Paddlefish

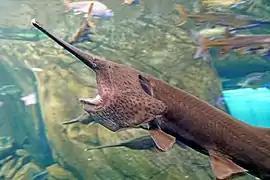
Closeup of the head, showing the presence of electrorecepting organs (ampullae of Lorenzini)

The largest Chinese paddlefish on record measured in length, and was estimated to weigh a few thousand pounds. They commonly reached and . Although the American paddlefish is one of the largest freshwater fishes in North America, their recorded lengths and weights fell short in comparison to the larger Chinese paddlefish. American paddlefish commonly reach or more in length and can weigh more than . The largest American paddlefish on record was caught in 1916 in Okoboji Lake, Iowa. The fish was taken with a spear, and measured long and in the girth. A report published by J.R. Harlan and E.B. Speaker (1969) in "Iowa Fish and Fishing" states that the fish weighed over . The world record paddlefish caught on rod and reel weighed and was long. The fish was caught by Clinton Boldridge in a 5 acre pond in Atchison County, Kansas on 5 May 2004. However, the record would be broken an additional two times in 2020: On 28 June 2020, an Oklahoma man caught a 146 pound paddlefish in Keystone Lake, west of Tulsa. Later on 23 July 2020, the record was broken again when another Oklahoma man caught a 151 pound, nearly 6 foot long paddlefish in the same lake.